Ultimate Vision (comic book)

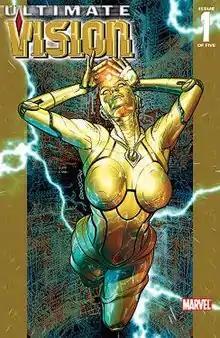
"Ultimate Vision" Issue 1

Ultimate Vision was a five-issue-long comic book limited series published by Marvel Comics during 2006-2007 under the Ultimate Marvel imprint.